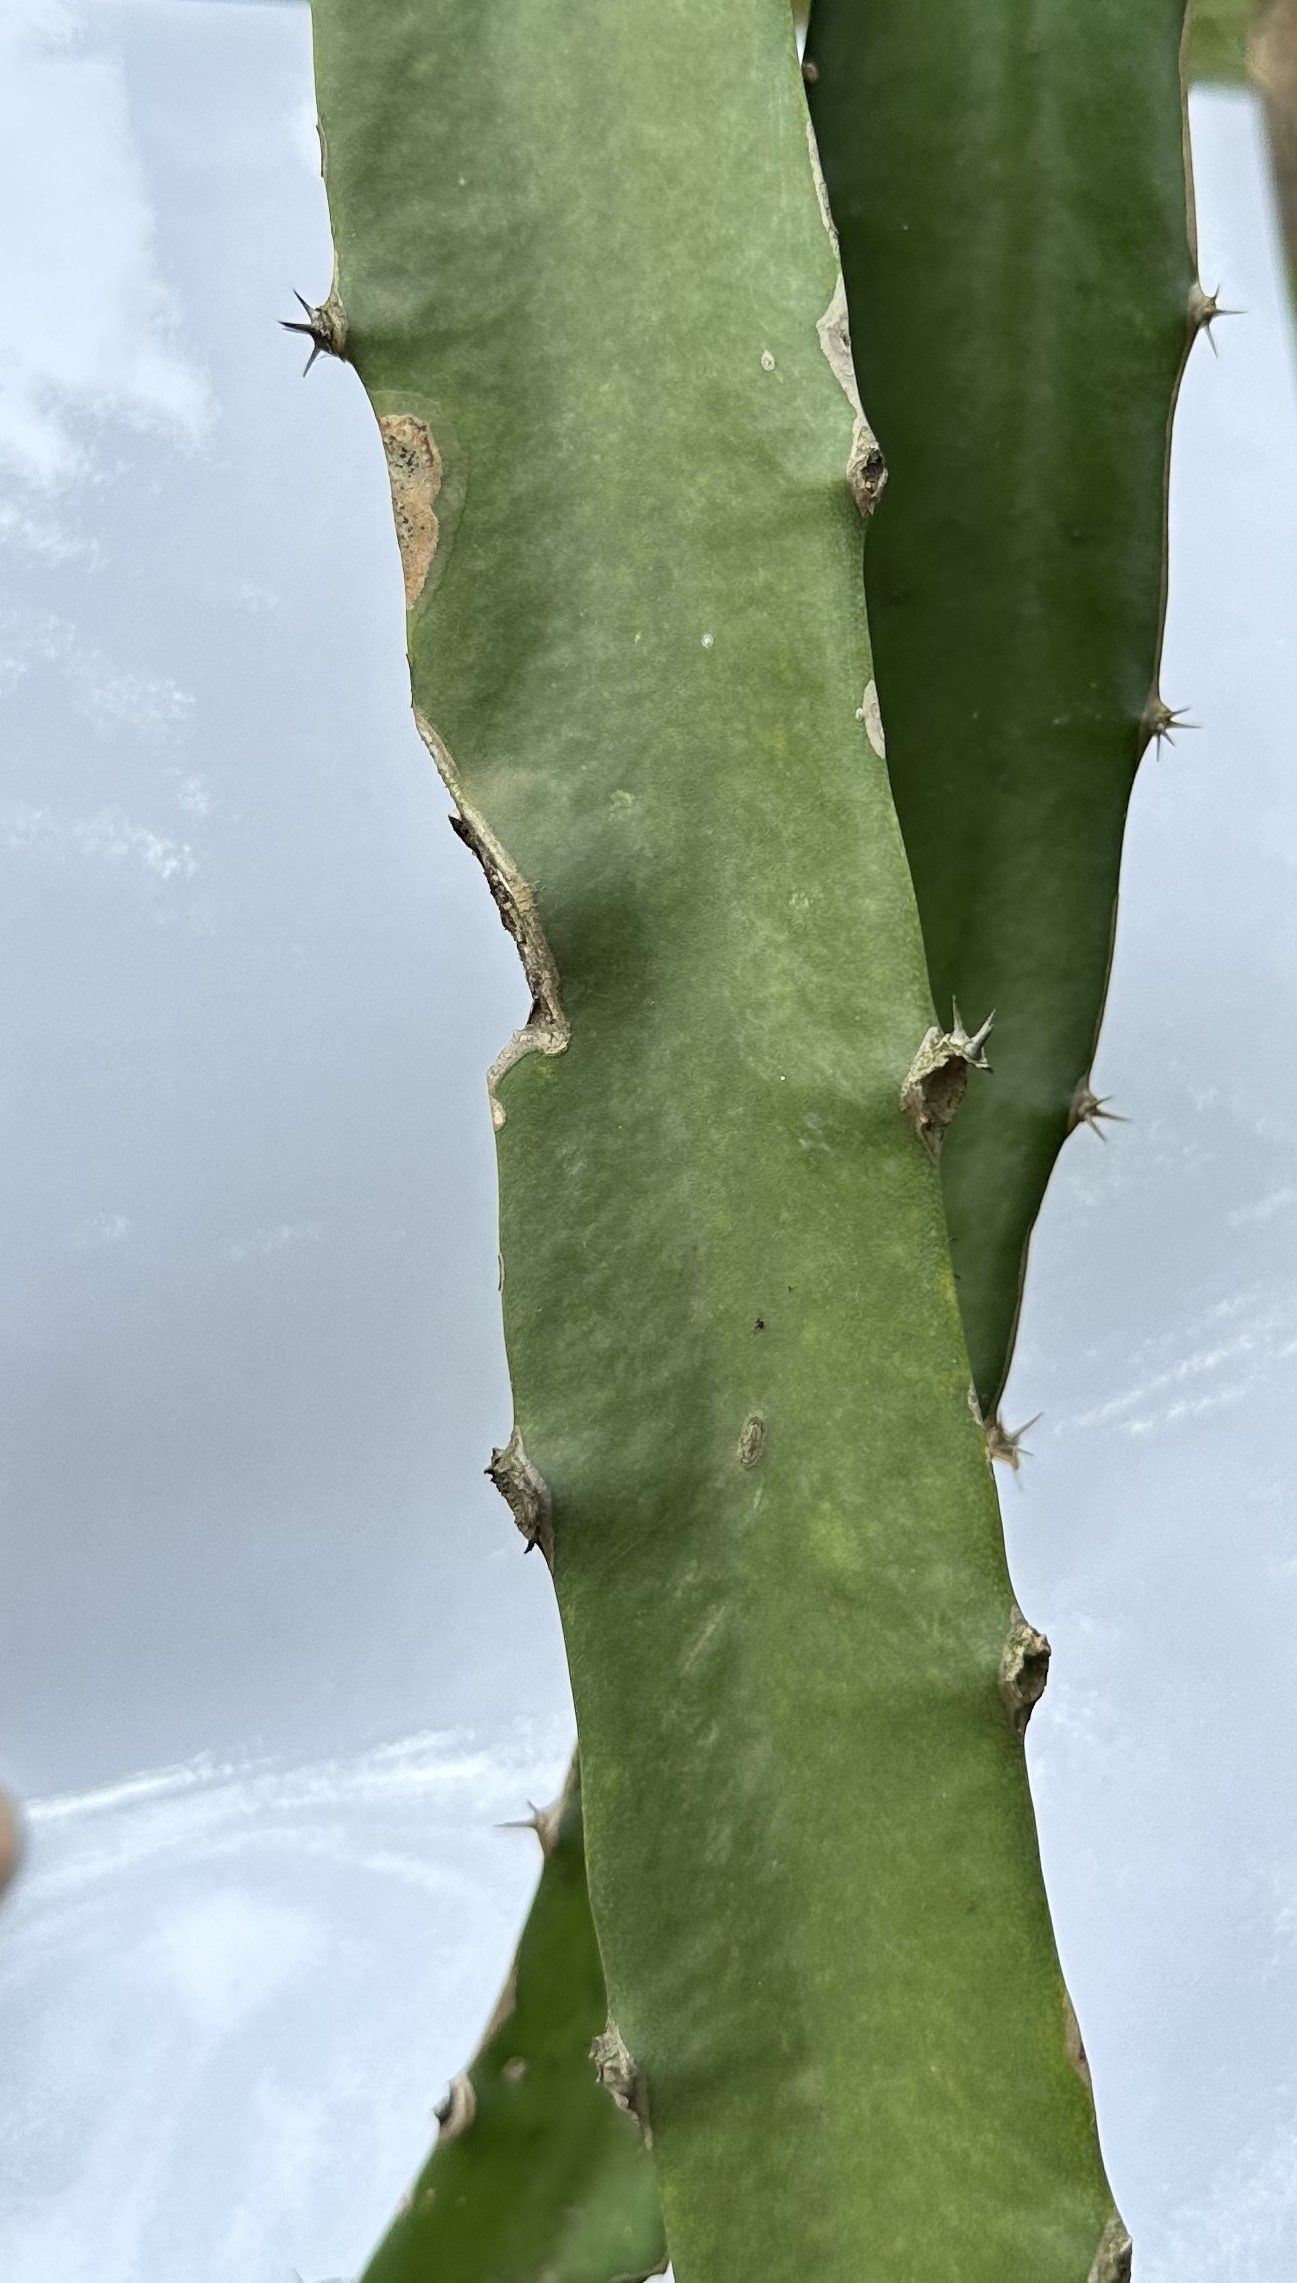
Label: Good leaf